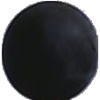
Label: Grape Blue 1